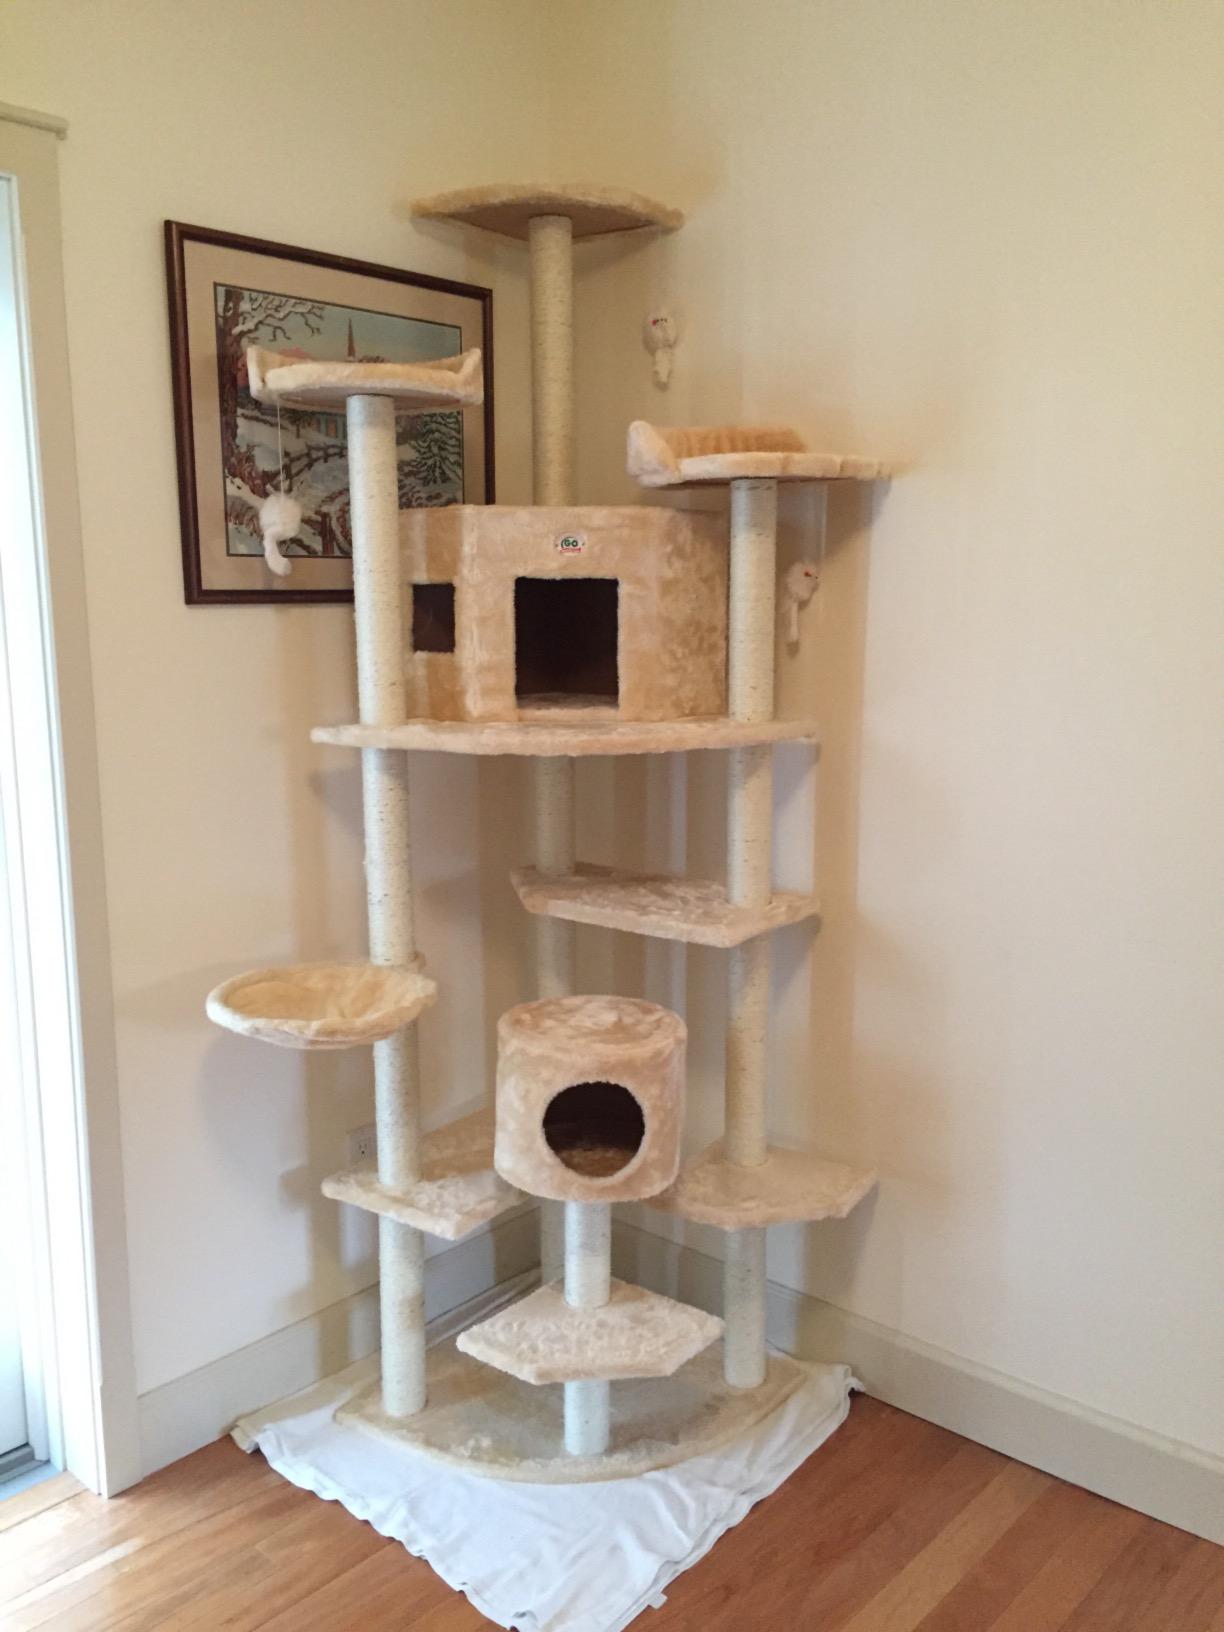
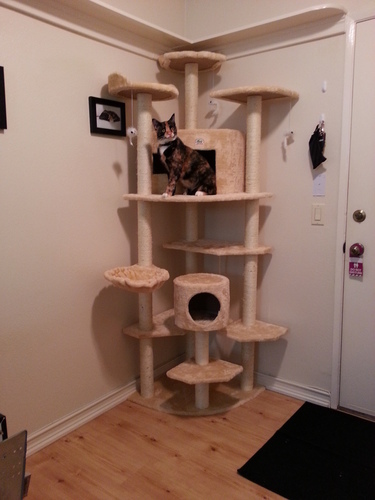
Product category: items_cat tree
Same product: yes